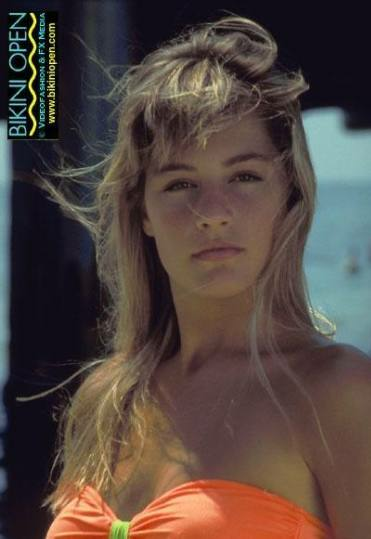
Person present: Yes